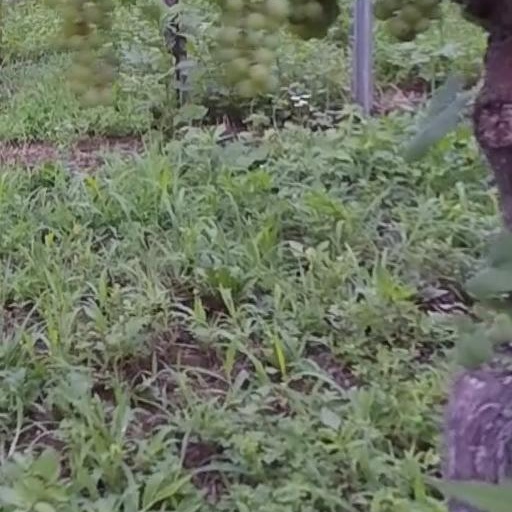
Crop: grape